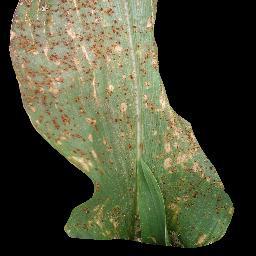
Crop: corn
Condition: (maize)_common_rust